Virga Jesse Basilica

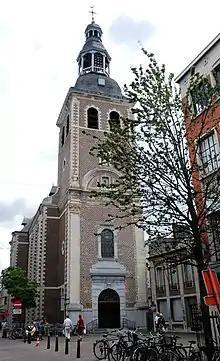
Virga Jesse Basilica with original spire

Some of the basilica's treasures, including mantles and jewels for the Virga Jesse statue, are displayed at Het Stadsmus. Notable items include the silver ‘kleedje van de Morin,’ recognized as a Flemish heritage piece.